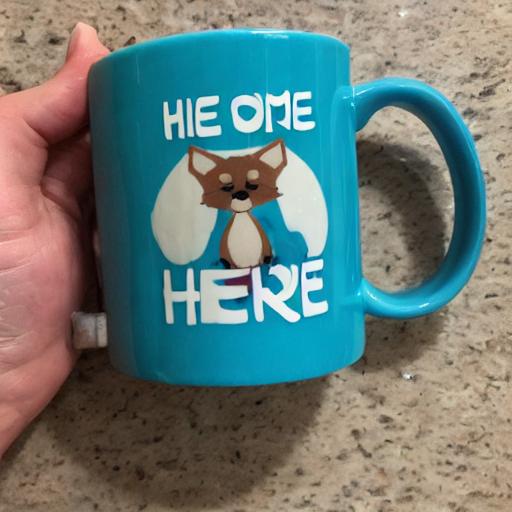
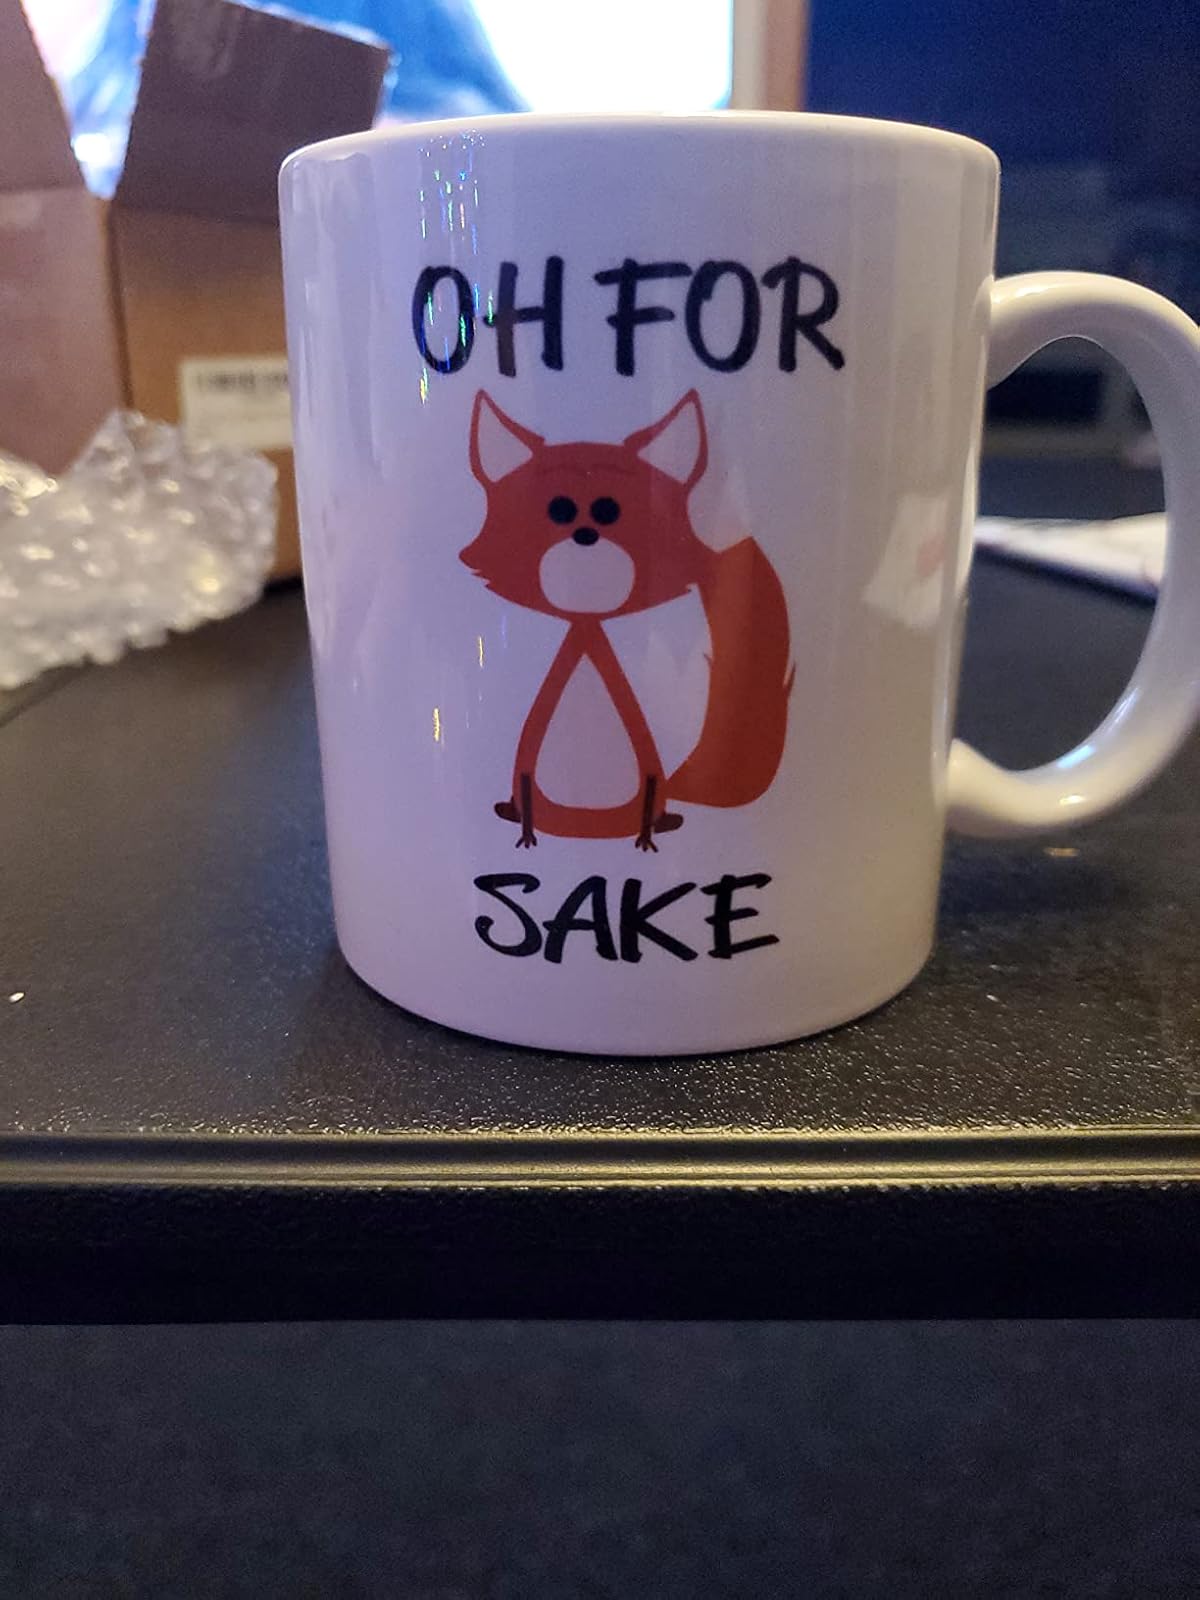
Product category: items_mug
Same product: no